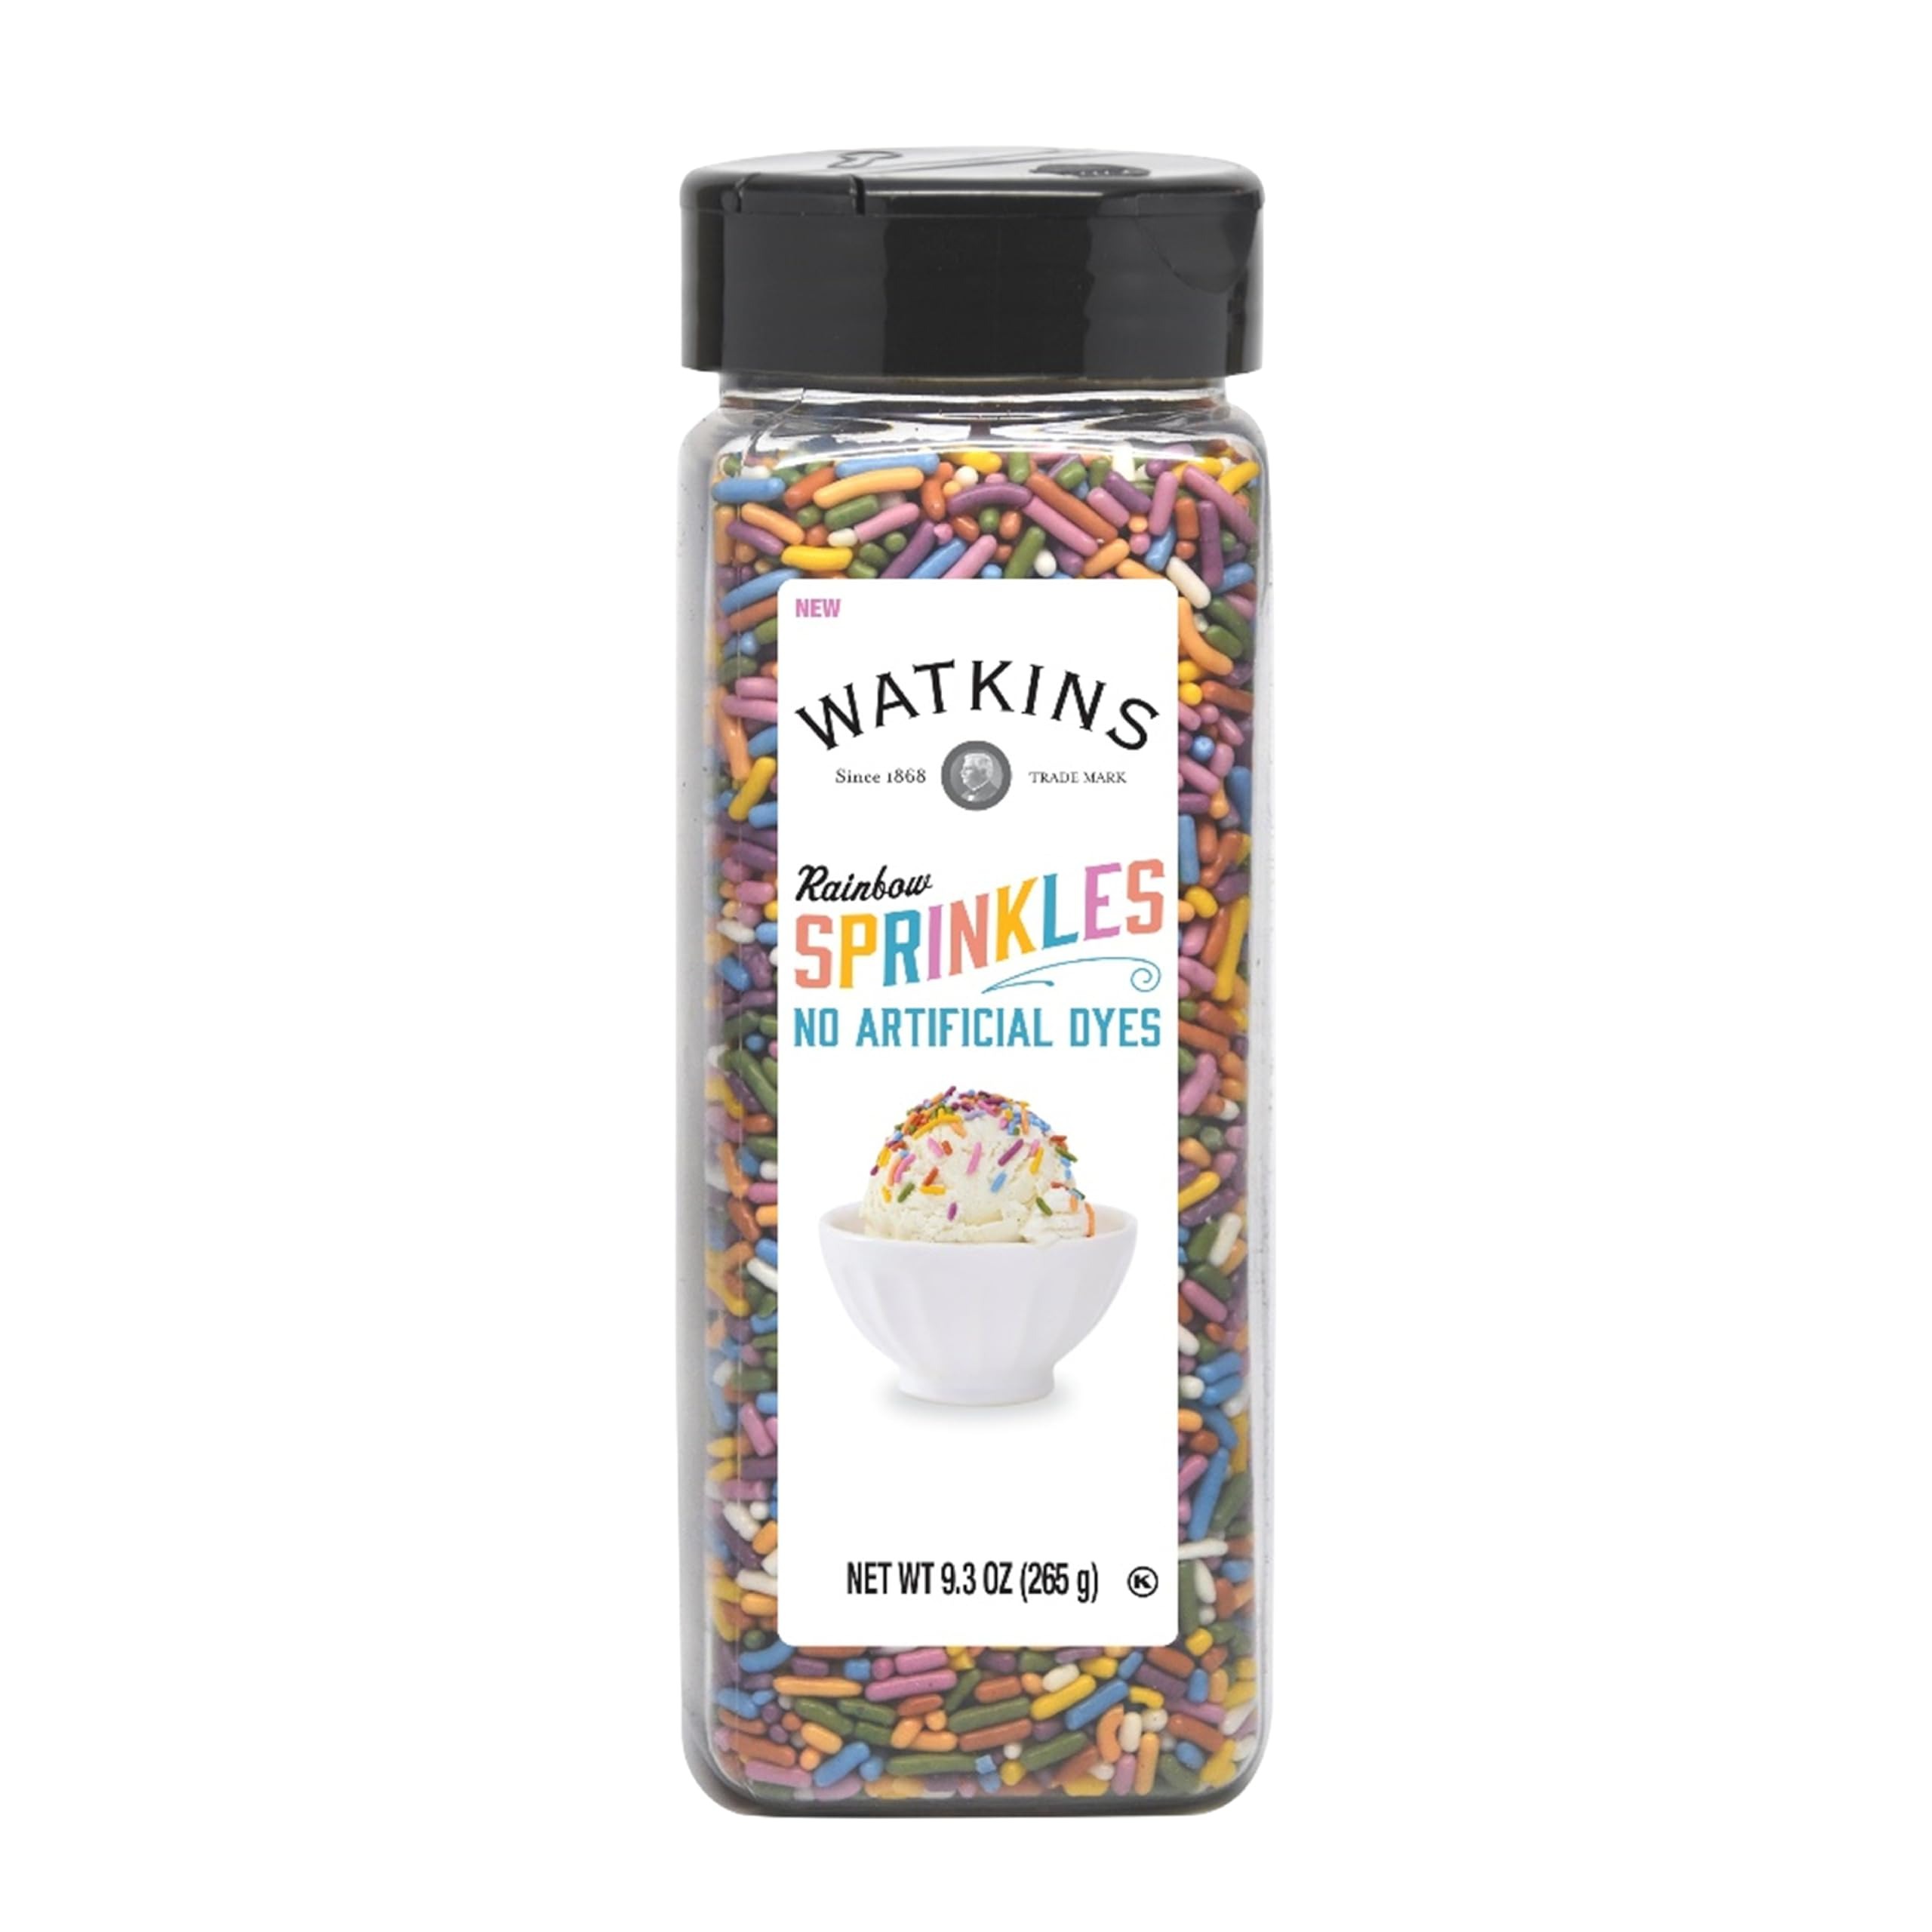
Item Name: Watkins Rainbow Decorating Sprinkles, No Artificial Dyes, Perfect for Ice Cream and More, 9.3oz
Bullet Point 1: Vibrant colors for professional results
Bullet Point 2: FD&C Dye Free
Bullet Point 3: No Artificial Colors
Bullet Point 4: Non-GMO, Gluten Free, Corn Syrup Free, Kosher
Bullet Point 5: Large, 9.3 oz. size, packed in the USA
Product Description: Watkins Rainbow Sprinkles are made with natural colorings. Our sprinkles are free from artificial dyes and colors, continuing the Watkins tradition of excellence.
Value: 9.3
Unit: Ounce

Price: 10.695